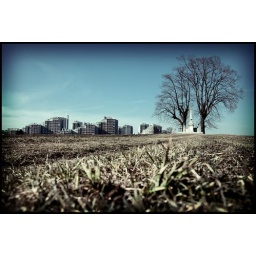
Saali Suburb, Berne, Switzerland. The monument in front of the tree is some local patricians' family tomb.